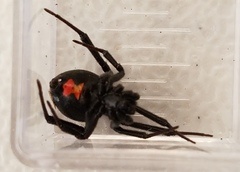
Species: Lactrodectus_hesperus